Pavel Malyantovich

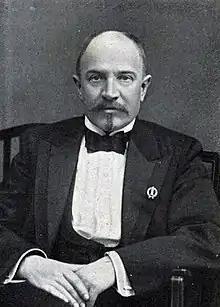
Pavel Malyantovich, 1909

Pavel Nikolayevich Malyantovich (4 July 1869 – 22 January 1940) was a Russian politician and lawyer. Minister of Justice of the Provisional Government (1917), Supreme Prosecutor of Russia (1917). He was arrested during the Great Purge and later executed.